Andreas Paul Weber

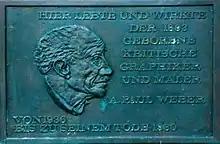
Memorial plaque for Weber on his house in Schretstaken

In 1955 he was awarded the Art Prize of the State of Schleswig-Holstein and in 1963 the Hans Thoma Medal. In 1971 he received an honorary professorship from the state of Schleswig-Holstein "in appreciation of his complete work as a graphic artist. Weber was also awarded the Great Cross of Merit in 1971 by the then Federal President Gustav Heinemann. Heinemann was one of his great admirers and it was also the one who opened the "A. Paul Weber Museum on the cathedral peninsula in" Ratzeburg in 1973 on the occasion of Weber's 80th birthday.